Eoraptor

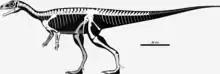
Skeleton of "Eoraptor lunensis", known remains depicted in white and light grey, unknown in dark grey

"Eoraptor" was a small dinosaur, with the known specimens measuring in length, and weighing around or less than . It had a lightly built skull with a slightly enlarged external naris. As in early sauropodomorphs such as "Buriolestes" and "Pampadromaeus" and coelophysoids (which would appear millions of years later), "Eoraptor" had a kink in its upper jaws, between the maxilla and the premaxilla. Paul Sereno "et al". (2013) observed that the lower jaw had a mid-mandibular joint. It ran digitigrade, and upright on its hind legs. The femur of the holotype specimen PVSJ 512 is , and the tibia is , suggesting that it was a fast runner. Its forelimbs are only half the length of its hindlimbs, suggesting that it was bipedal. All of its long bones have hollow shafts. "Eoraptor" had five digits on each 'hand', the three longest of which ended in large claws and were presumably used to handle prey. Scientists have surmised that the fourth and fifth digits were too tiny to be of any use in hunting. The ilium is supported by three sacral vertebrae (atypical of the plesiomorphic two sacrals of basal sauropodomorphs), unlike that of the coeval "Herrerasaurus" which is supported by only two sacrals, a basal trait. "Eoraptor" had vertebral centra that are hollow, a feature present in some of its ancestors.